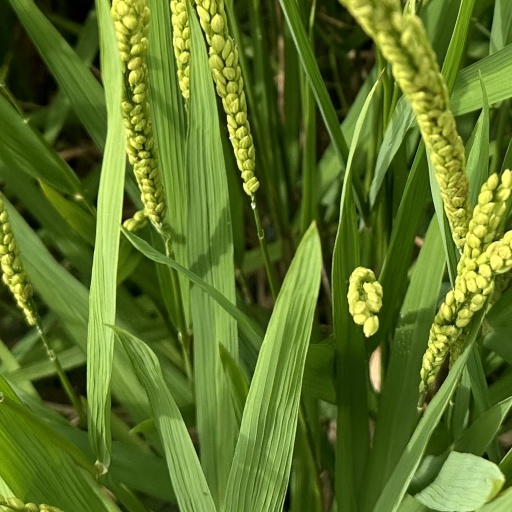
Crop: rice